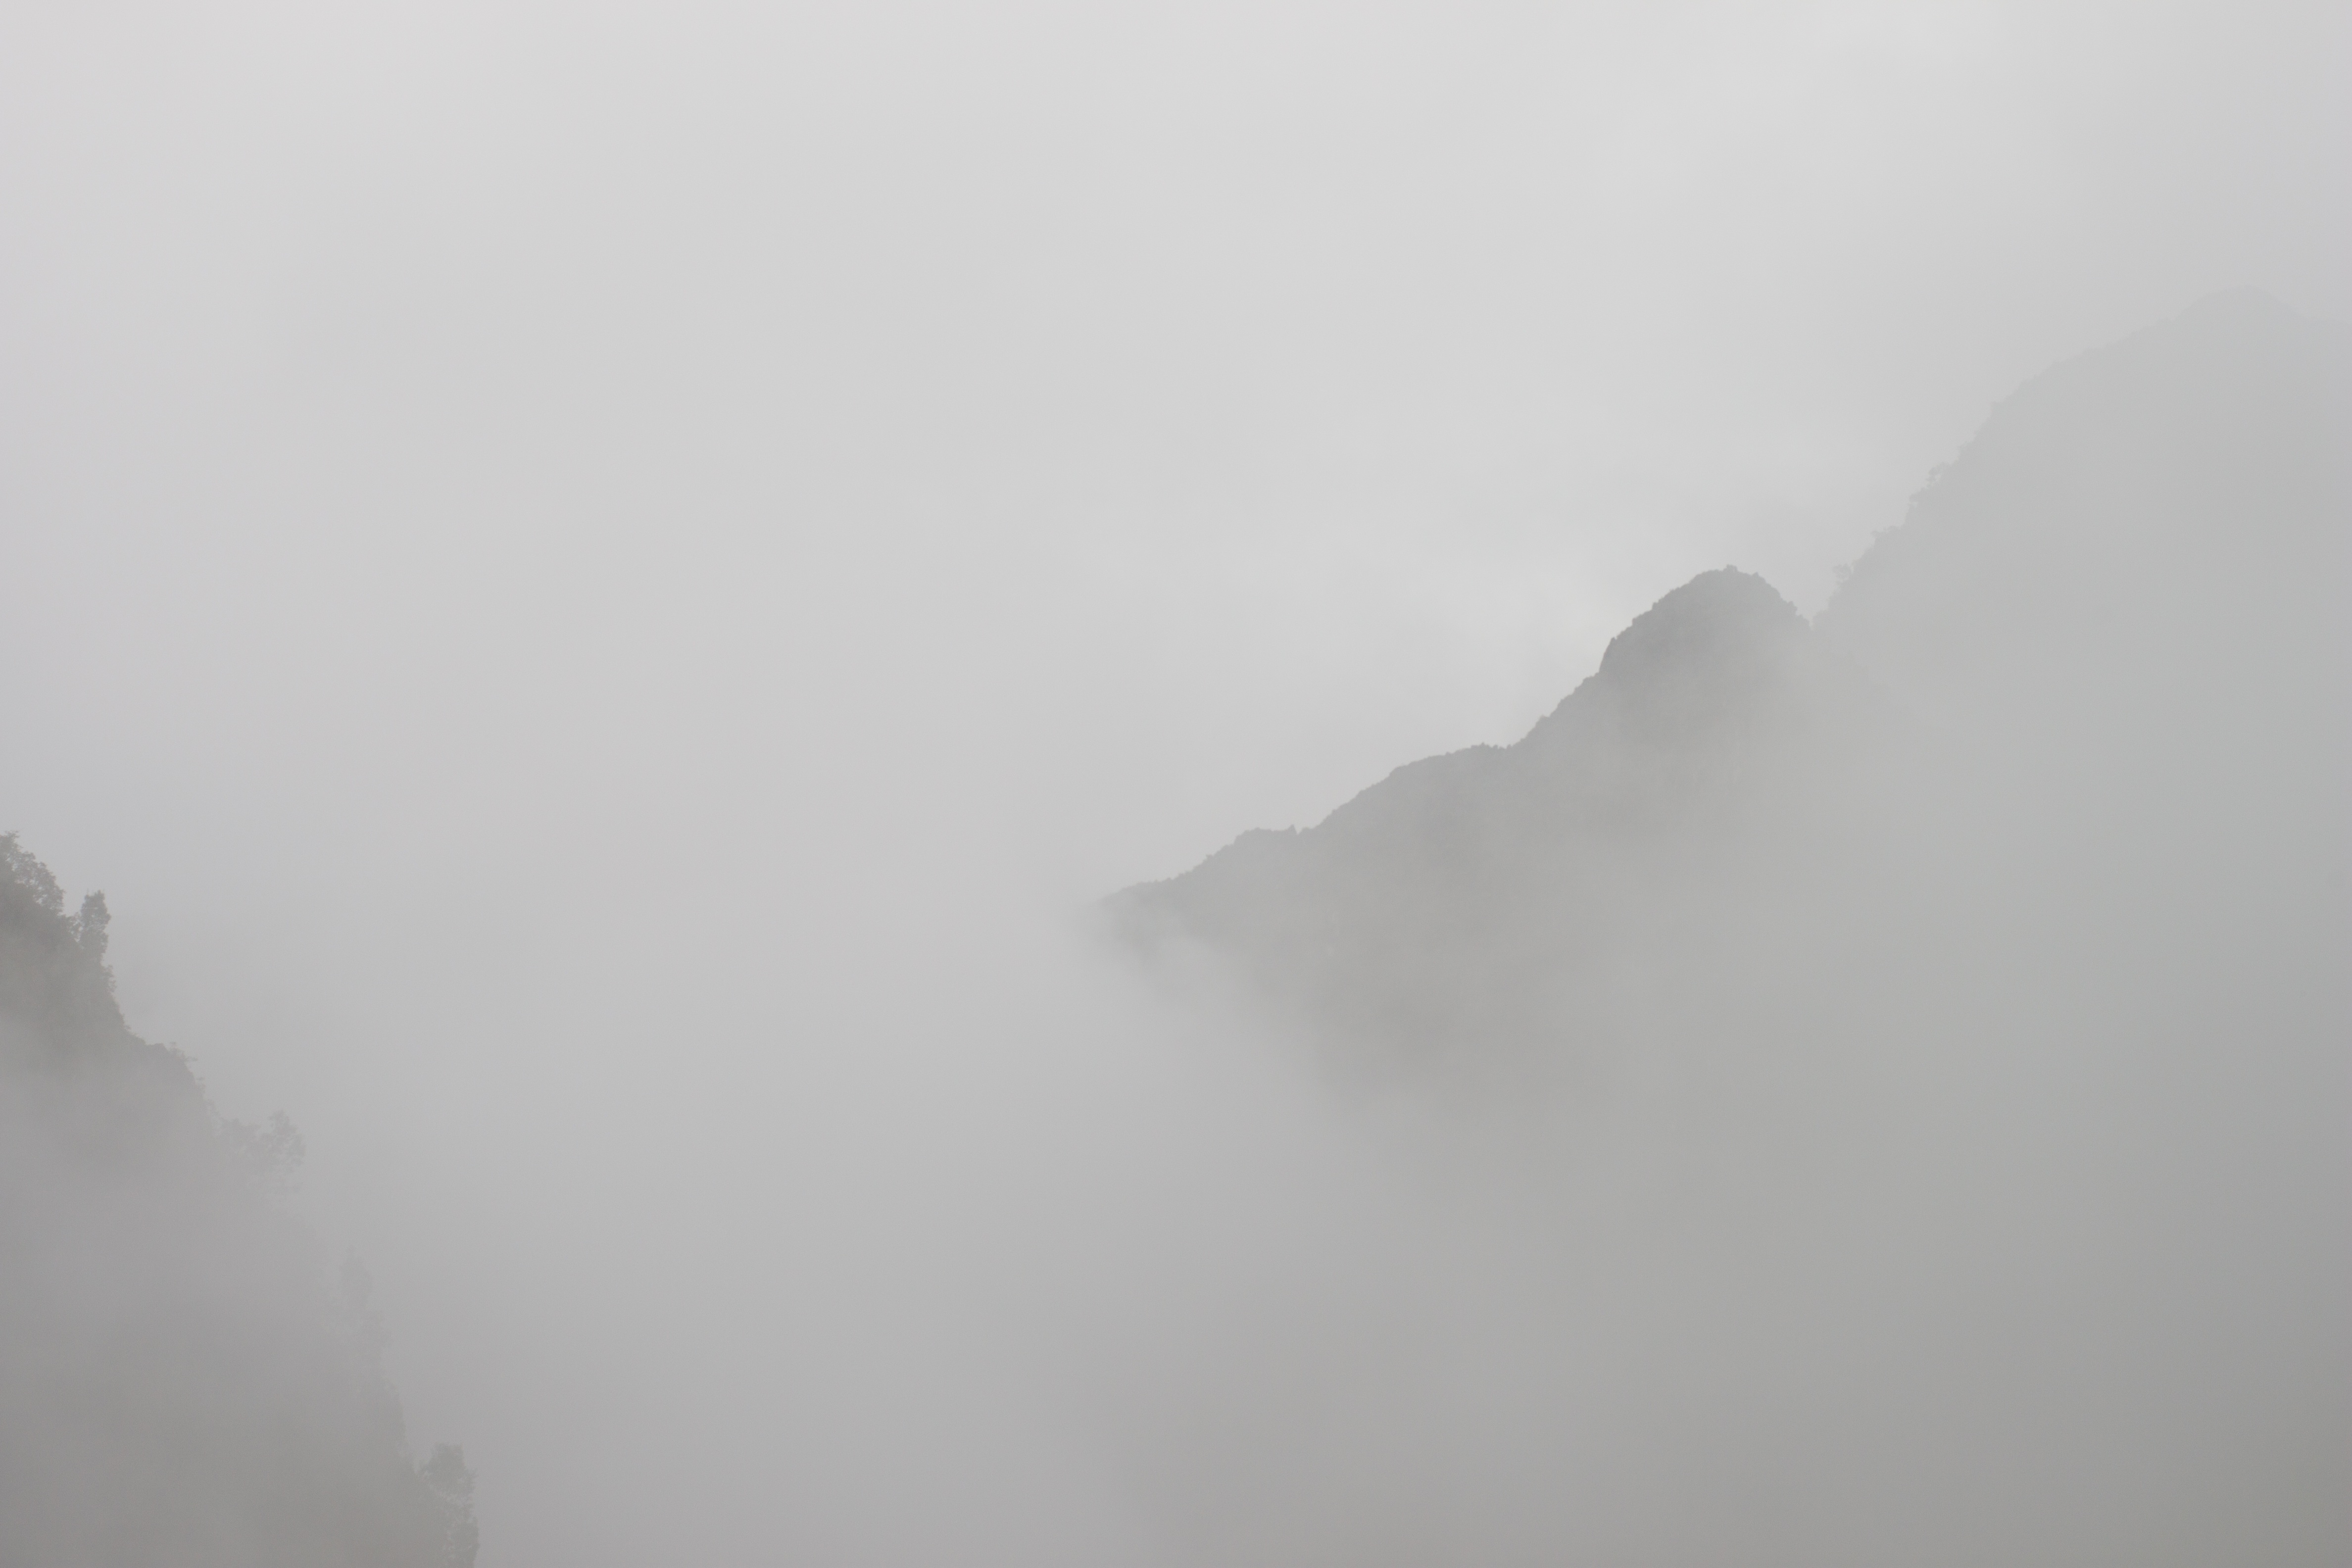
mountain, snow, cloud, black and white, fog, mist, morning, atmosphere, weather, haze, monochrome, blizzard, freezing, atmospheric phenomenon, atmosphere of earth, geological phenomenon, winter storm